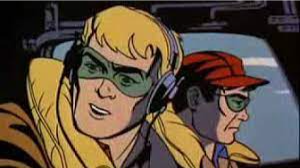
Portrait style: Cartoon Portrait